Judge Doom

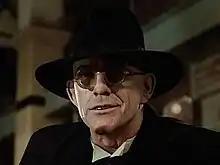
Christopher Lloyd as Judge Doom in "Who Framed Roger Rabbit" (1988)

Judge Doom is a fictional character and the main antagonist in the 1988 film "Who Framed Roger Rabbit", portrayed by Christopher Lloyd. He is depicted as the much-feared, cruel and evil judge of Toontown, who later in the film is revealed as the mastermind behind the framing of the titular character and the murder of protagonist Eddie Valiant's brother.